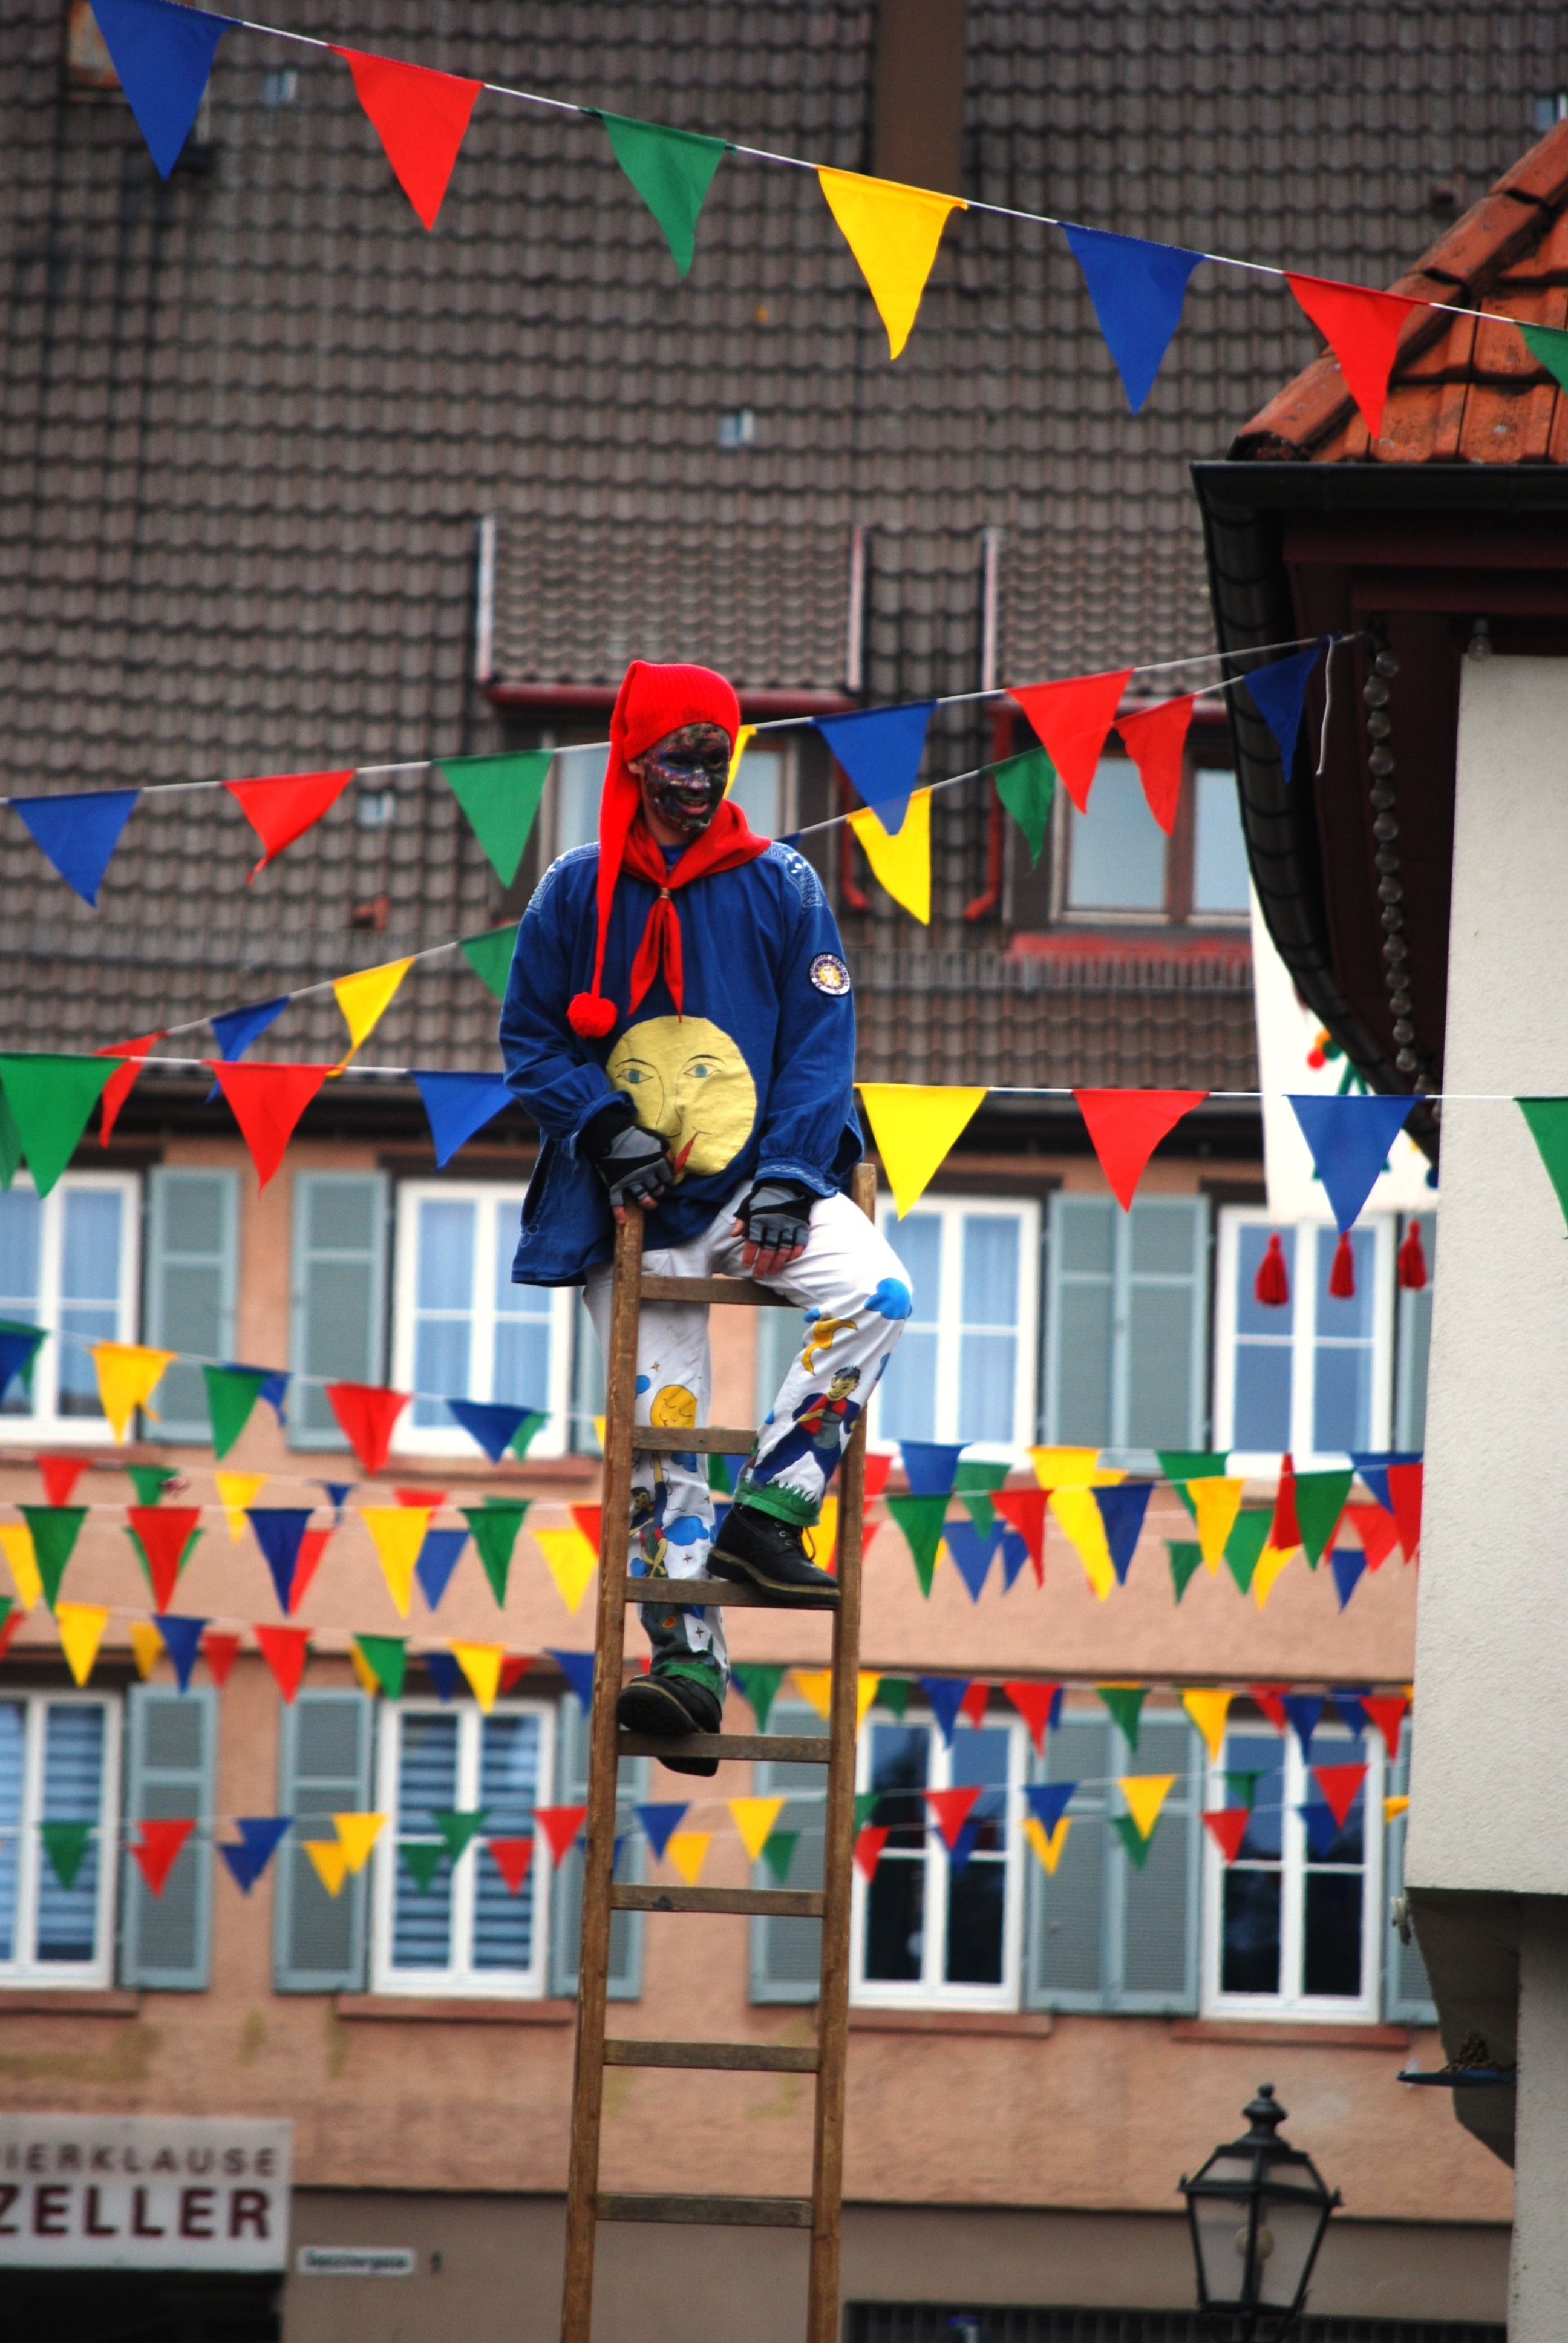
man, person, color, blue, toy, ladder, parade, clown, germany, carneval